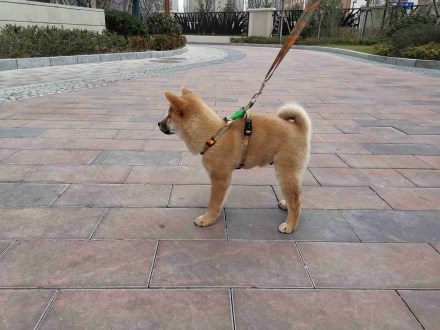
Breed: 1043-n000001-Shiba_Dog